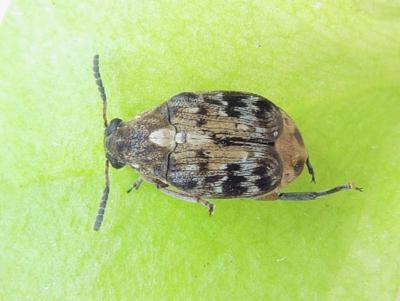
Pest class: pea_weevil